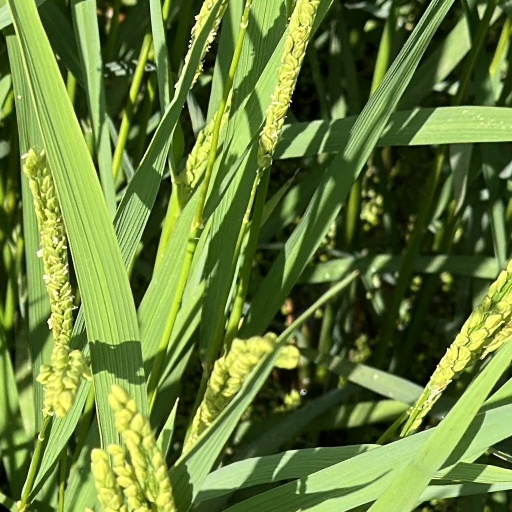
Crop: rice